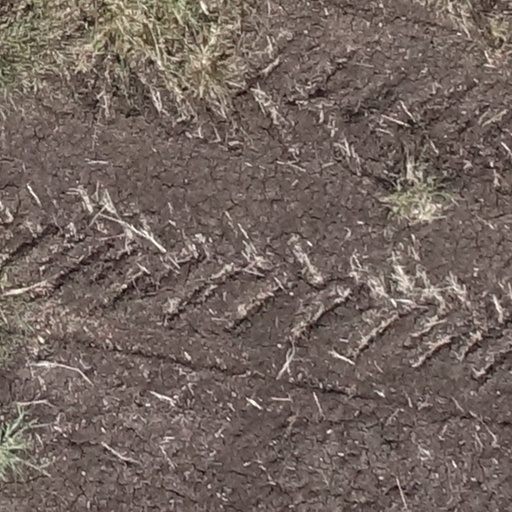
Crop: sorghum